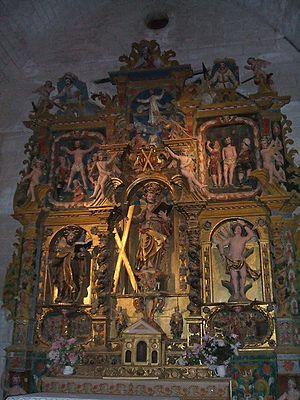
Montbolo (Pyrénées-Orientales, France)
L'église Saint-André est une église de style roman située à Montbolo, dans le département français des Pyrénées-Orientales et la région Languedoc-Roussillon.
Montbolo est une commune française, située dans le département des Pyrénées-Orientales en région Occitanie. Ses habitants sont appelés les Bolomontains.